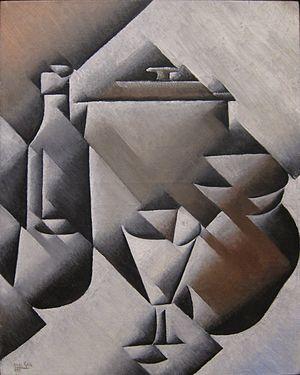
Le cubisme analytique, première période du cubisme, est un courant artistique de la peinture exploré notamment par Braque et Picasso au début du XXᵉ siècle.